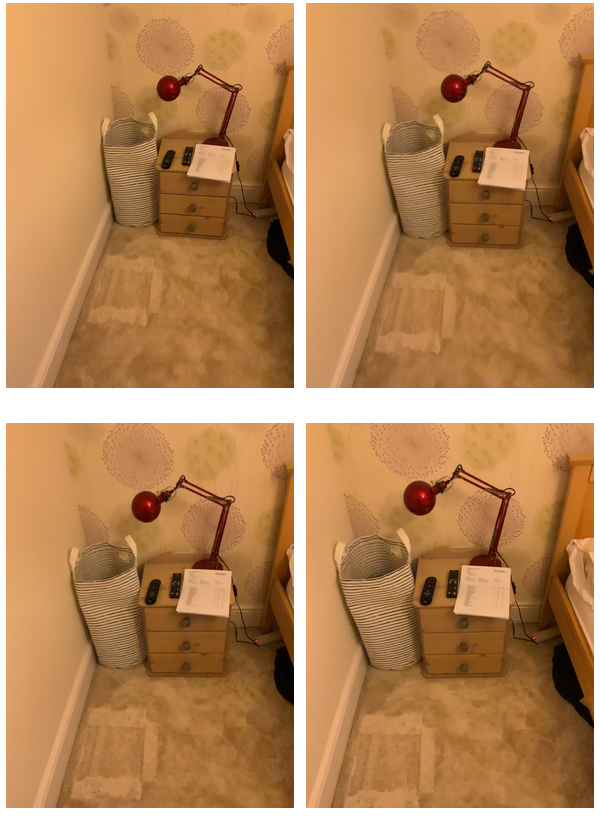Task instruction: Open the kitchen cabinet.
Answer: {"task_instruction": "Open the kitchen cabinet.", "nodes": ["knob1", "knob2", "knob3", "kitchen cabinet"], "edges": [{"functional_relationship": "openorclose", "object1": "knob1", "object2": "kitchen cabinet", "spatial_relations": ["higher_than", "close"], "is_touching": true}, {"functional_relationship": "openorclose", "object1": "knob2", "object2": "kitchen cabinet", "spatial_relations": ["in_front_of", "close"], "is_touching": true}, {"functional_relationship": "openorclose", "object1": "knob3", "object2": "kitchen cabinet", "spatial_relations": ["close", "higher_than"], "is_touching": true}], "action_type": "pull", "function_type": "open_close_control"}